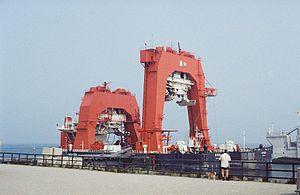
L'Oosterscheldekering est le plus important ouvrage du Plan Delta. Sa longueur est de près de 9 kilomètres entre Schouwen-Duiveland et l'île de Beveland-Nord. L'ouvrage est parcouru par la N57.
L’Ostrea, l'huître en latin, est un remorqueur lourd qui a été utilisé pour la construction de l'Oosterscheldekering, province de Zélande dans le cadre du plan Delta.